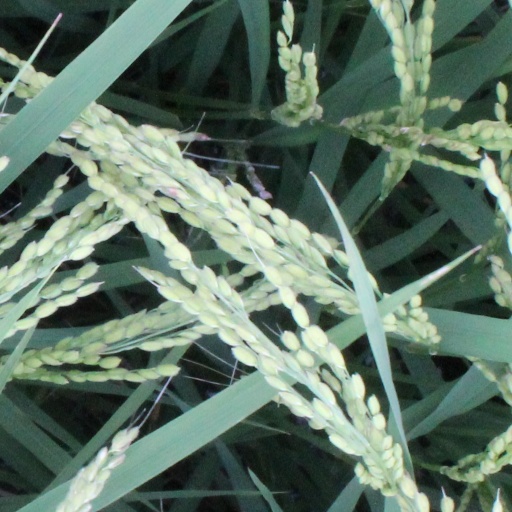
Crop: rice